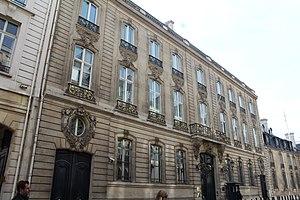
Ambassade du Royaume-Uni à Paris.
Les représentations diplomatiques britanniques constituent un des plus grands réseaux diplomatiques dans le monde. Notez que les missions diplomatiques britanniques dans les capitales des autres pays du Commonwealth britannique sont appelées « hauts-commissariats » ; le terme « ambassade » est réservé pour les missions diplomatiques dans les capitales du reste du monde.
L'ambassade du Royaume-Uni en France est la représentation diplomatique du Royaume-Uni de Grande-Bretagne et d'Irlande du Nord auprès de la République française.